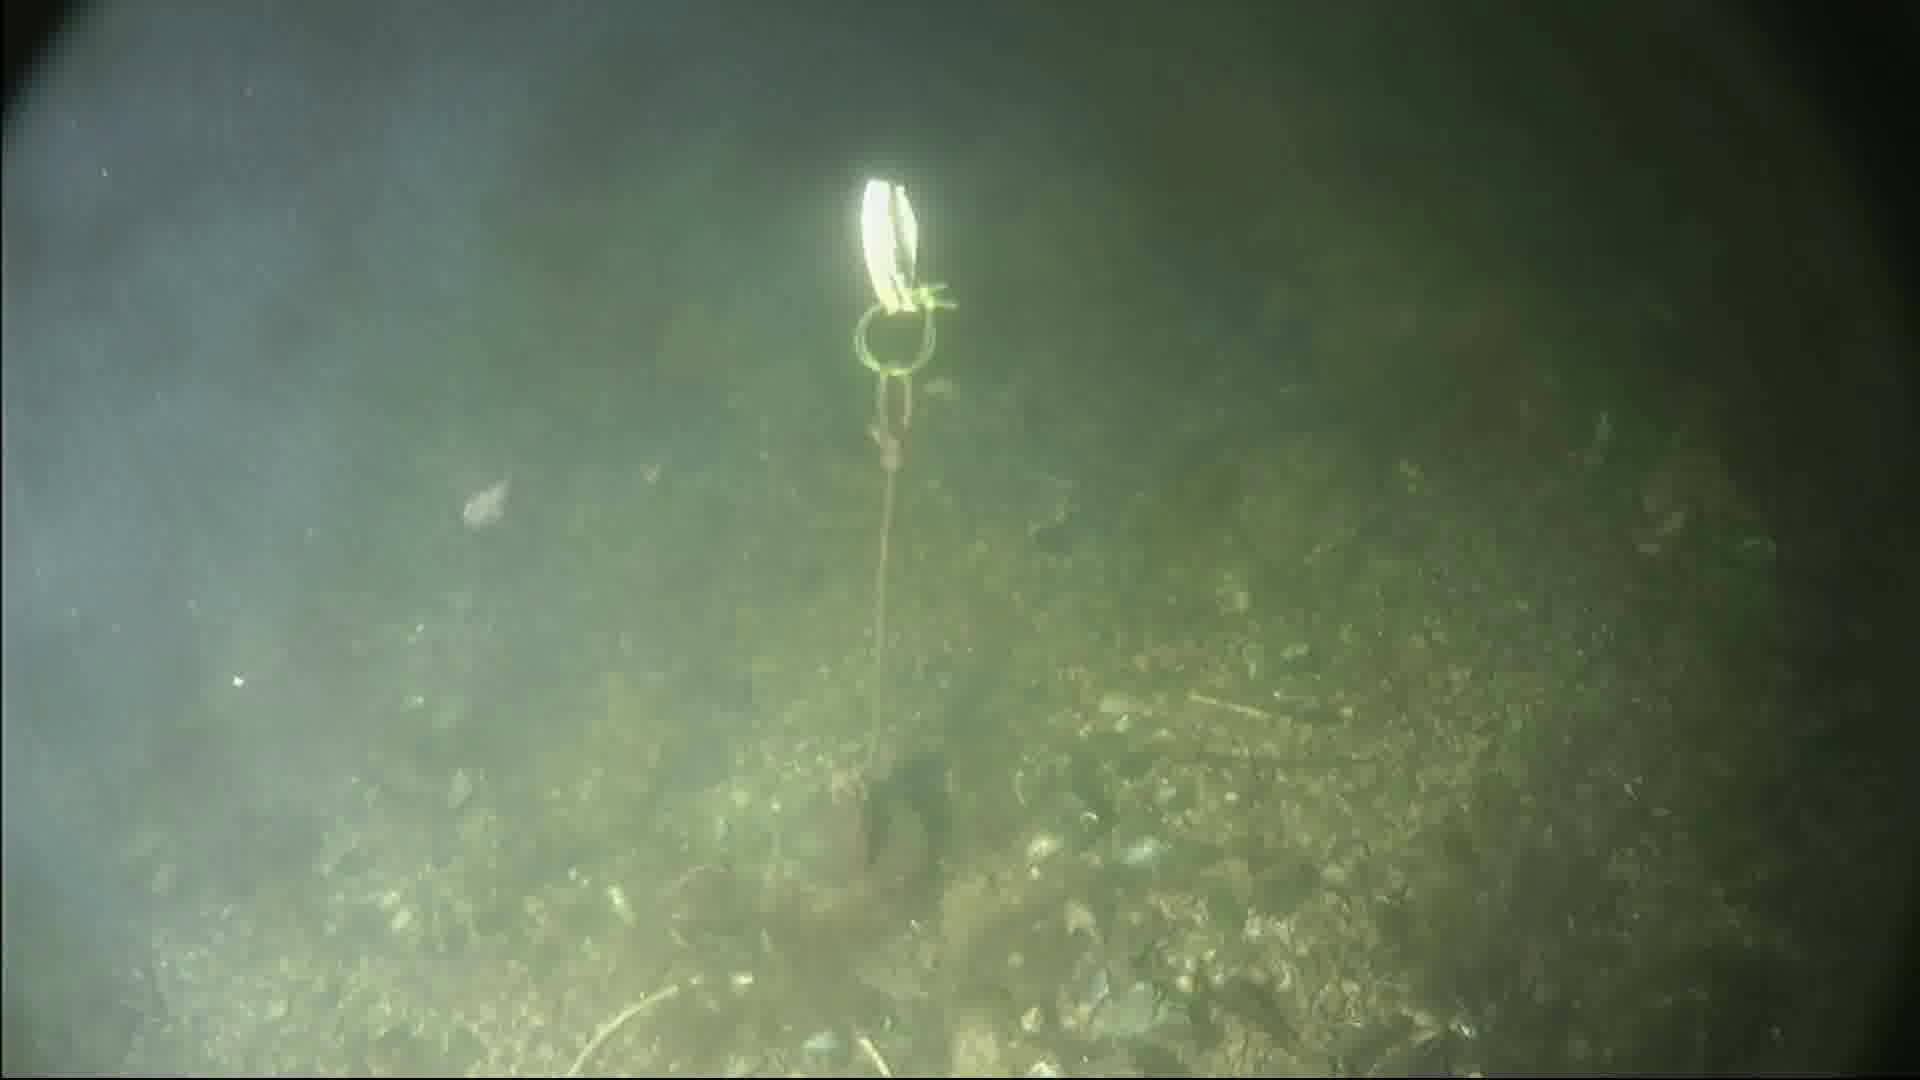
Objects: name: shrimp